Order of Friars Minor

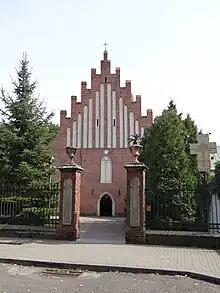
Franciscan Church from 15th century in Przeworsk, Poland

A difference of opinion developed in the community concerning the interpretation of the rule regarding property. The Observants held to a strict interpretation that the friars may not hold any property either individually nor communally. The literal and unconditional observance of this was rendered impracticable by the great expansion of the order, its pursuit of learning, and the accumulated property of the large cloisters in the towns. Regulations were drafted by which all alms donated were held by custodians appointed by the Holy See, who would make distributions upon request. It was John XXII who had introduced Conventualism in the sense of community of goods, income, and property as in other religious orders, in contradiction to Observantism or the strict observance of the rule. Pope Martin V, in the Brief "Ad statum" of 23 August 1430, allowed the Conventuals to hold property like all other orders.